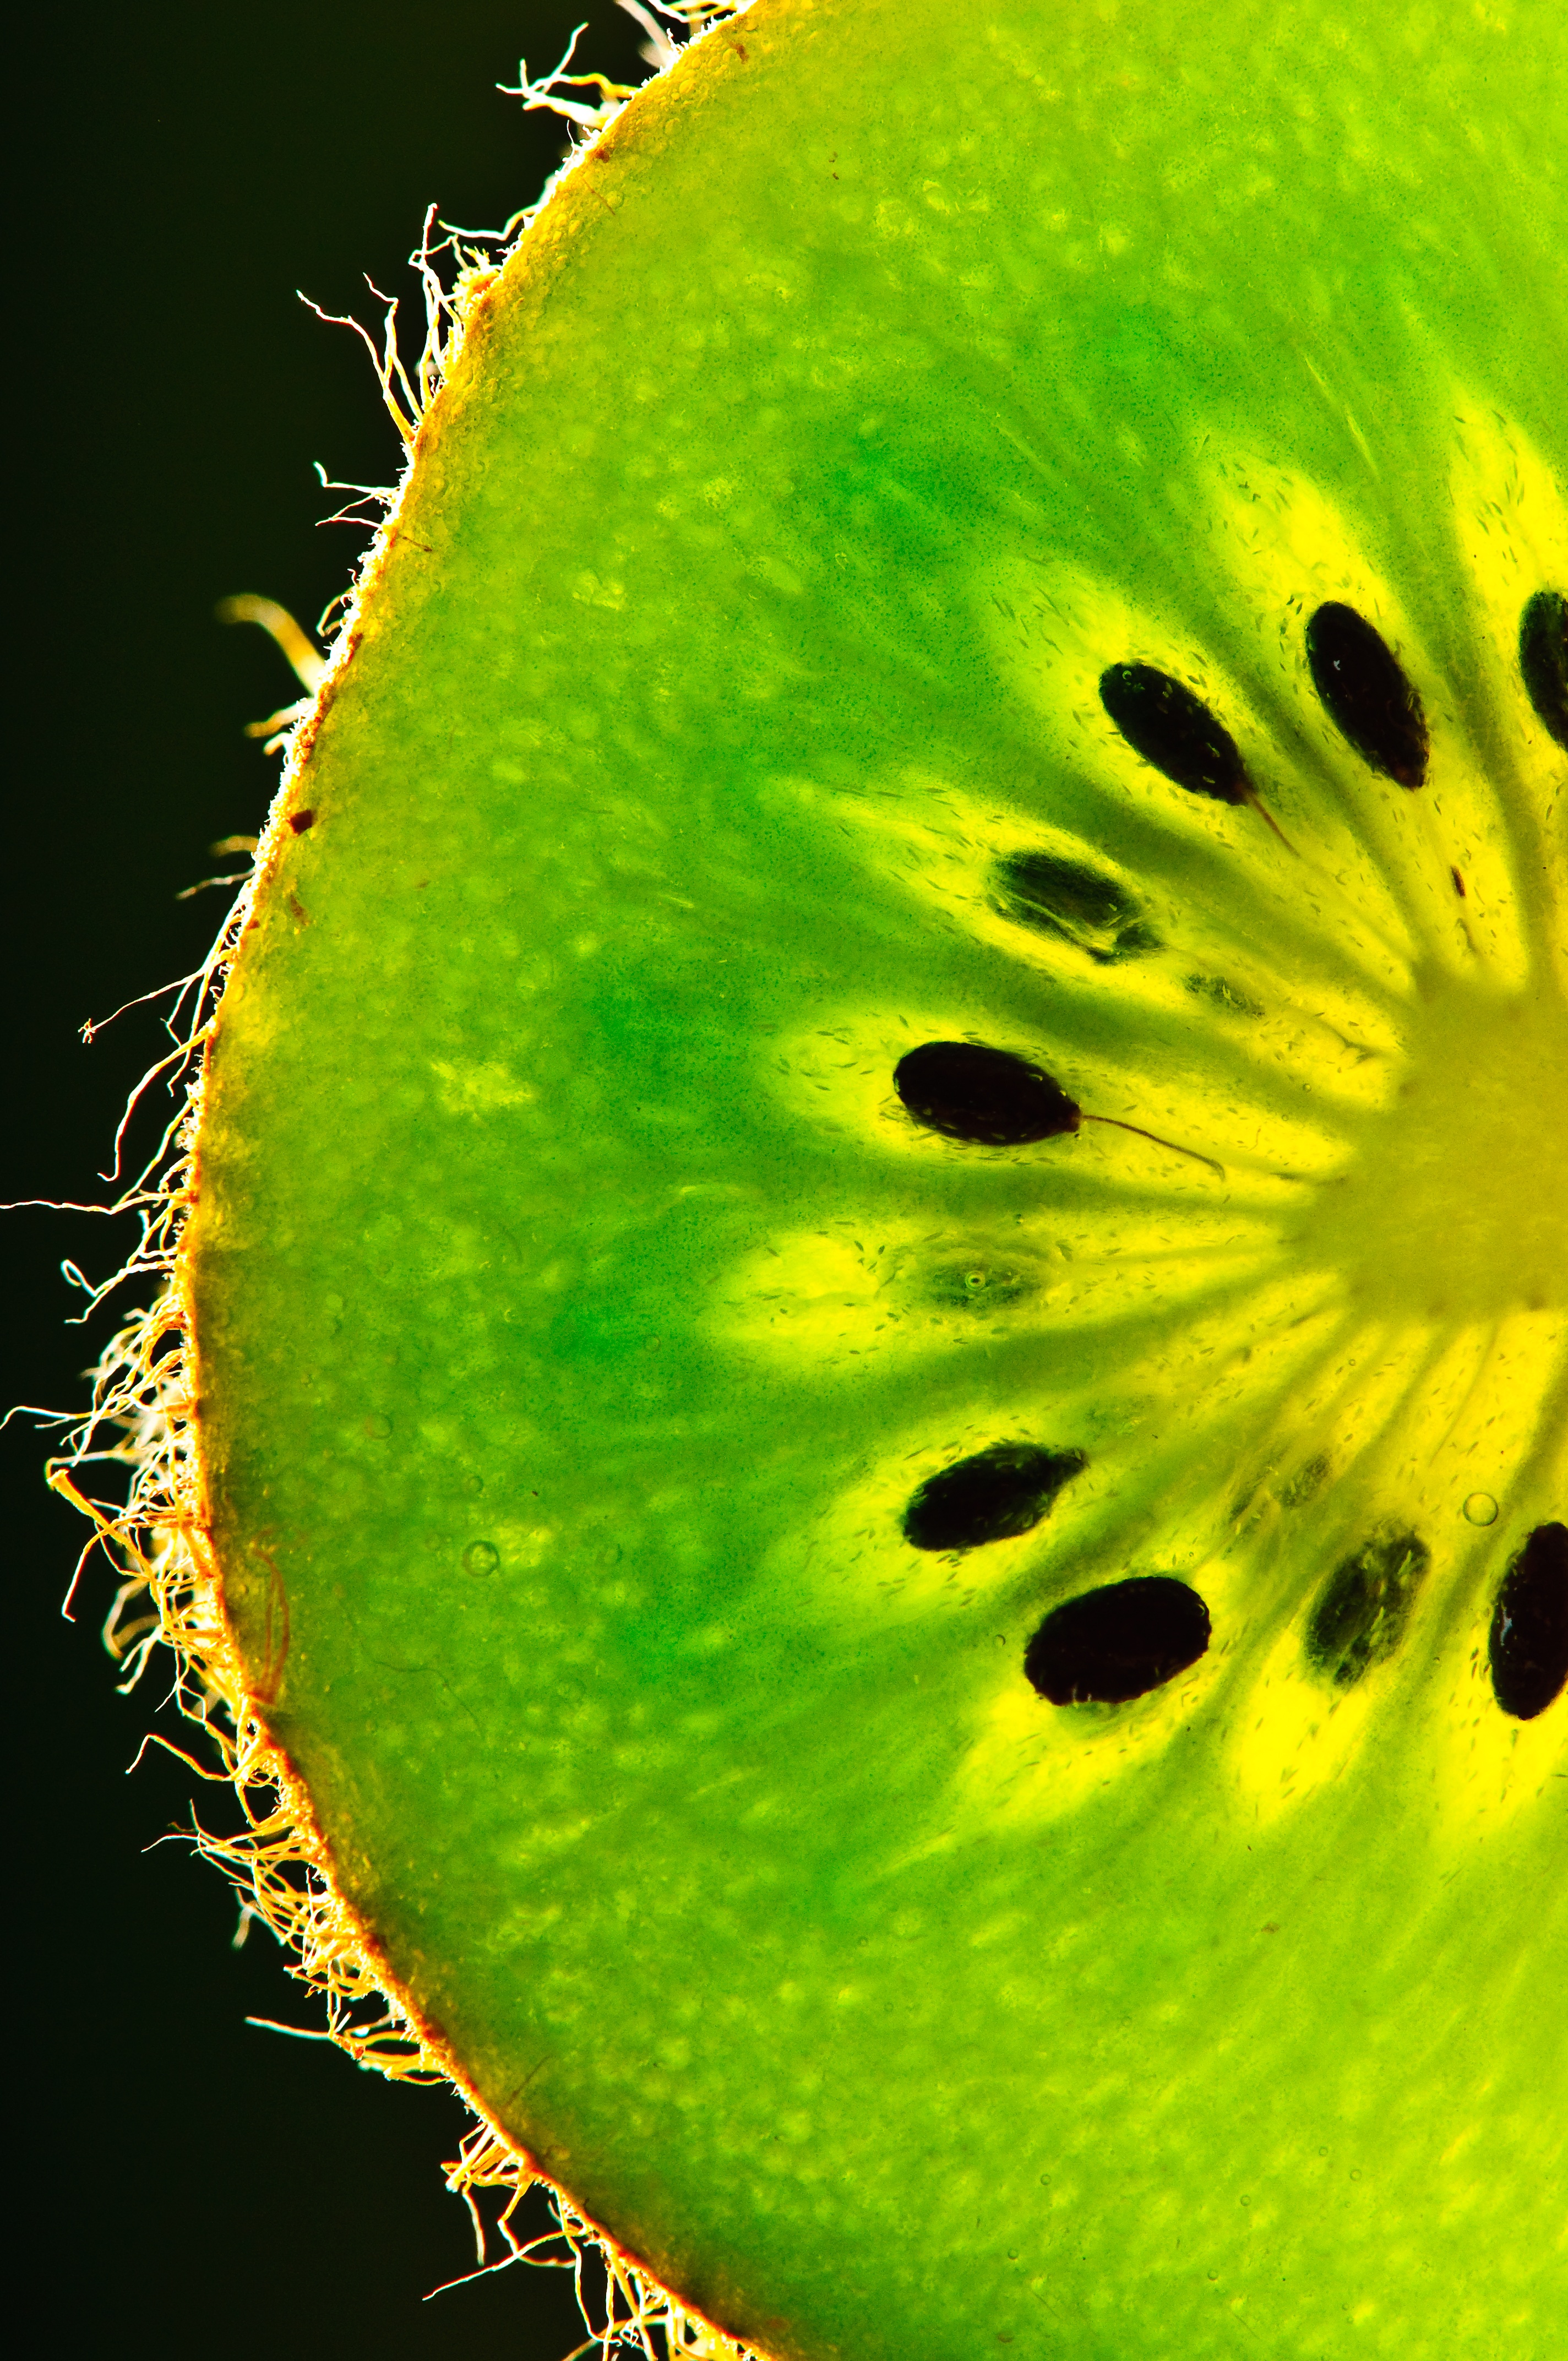
nature, plant, field, photography, fruit, leaf, flower, food, green, produce, botany, yellow, agriculture, flora, close up, earth, macro photography, flowering plant, plant stem, land plant